Wall Street crash of 1929

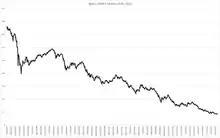
Overall Price Index on Wall Street from just before the crash in 1929 to 1932 when the price bottomed out

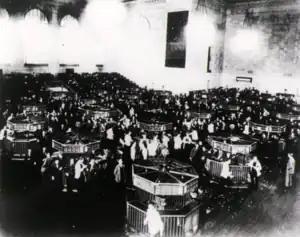
The trading floor of the American Stock Exchange Building in 1930, six months after the Crash of 1929

Selling intensified in mid-October. A sharp, unexpected decline in stock prices began on the afternoon of October 23, about an hour before trading ended for the day, leading to a 4.6% drop in total market value. That night, many investors panicked and resolved to sell their shares as soon as possible. On October 24, "Black Thursday", the market lost 11% of its value at the opening bell. In the first three minutes alone, nearly three million shares of stock, accounting for $2 million of wealth, changed hands. The huge volume meant that the report of prices on the ticker tape in brokerage offices around the nation was hours late, and so investors had no idea what most stocks were trading for. Several leading Wall Street bankers met to find a solution to the panic and chaos on the trading floor. The meeting included Thomas W. Lamont, acting head of Morgan Bank; Albert Wiggin, head of the Chase National Bank; and Charles E. Mitchell, president of the National City Bank of New York. They chose Richard Whitney, vice president of the Exchange, to act on their behalf.